Answer in natural language. Which point is closer to the camera taking this photo, point A  or point B? Choose between the following options: B or A
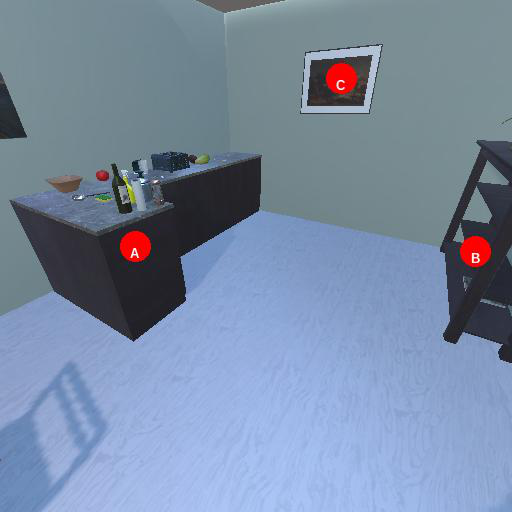
<answer>A</answer>